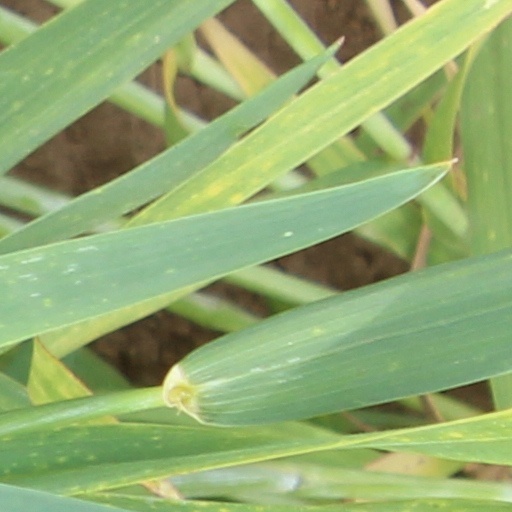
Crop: wheat